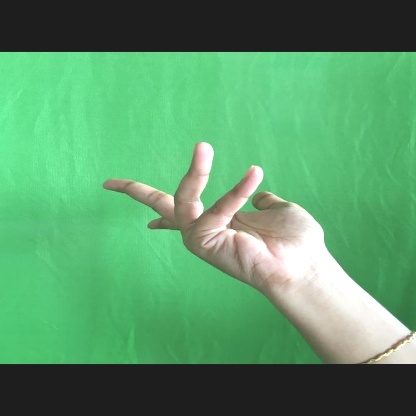
Mudra: Alapadmam